Abu Sahl Hamdawi

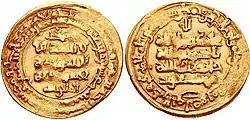
Coin of Mas'ud I.

In 1033, Hamdawi was appointed as the governor of Jibal, which was then held under the control of the Kakuyid ruler Muhammad ibn Rustam Dushmanziyar, who was a vassal of the Ghaznavids. However, Muhammad kept rebelling against Mas'ud I, and Hamdawi was shortly sent to deal with the latter, which he managed to accomplish. During the same period, Hamdawi had to protect Jibal from marauding Oghuz Turks who had arrived in the region from their steppes north to Khwarazm. Hamdawi managed to defeat the Turks, and then had their chief including another important member of their group captured.